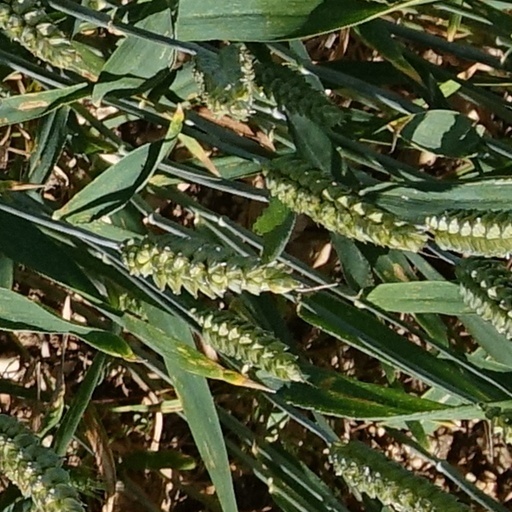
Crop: wheat